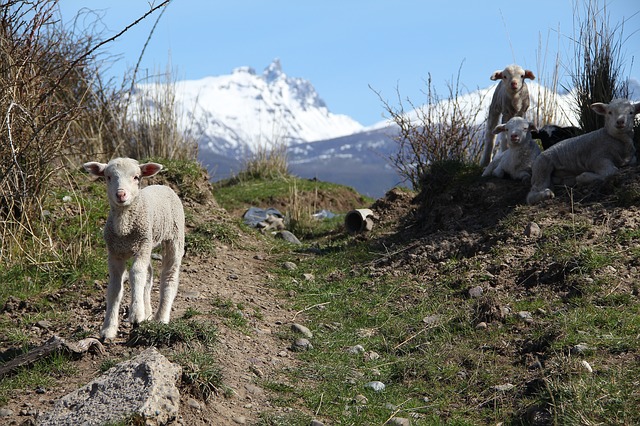
Label: pecora